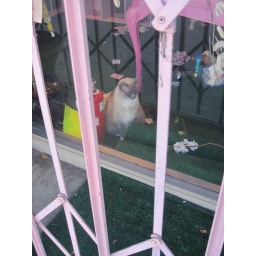
cat in the window of Num Num Kawaii, Little Tokyo